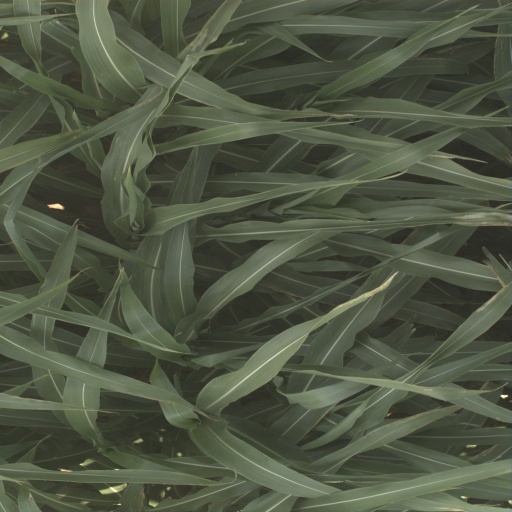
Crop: sorghum